Nicole Johnson (monster truck driver)

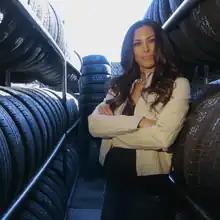

Born Nicole Michelle Jardin on January 16, 1974, in Oxnard, California to parents Thomas and Georgia who divorced when she was young, Nicole spent weekends and summers in Hawaii with her father, who was a diesel mechanic by trade. She was often around cars and learned mechanics from her dad, who had her driving a go-kart powered by a Briggs and Stratton lawn mower engine when she was five years old.